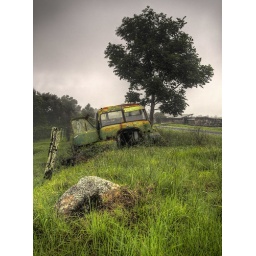
rusty car in grass